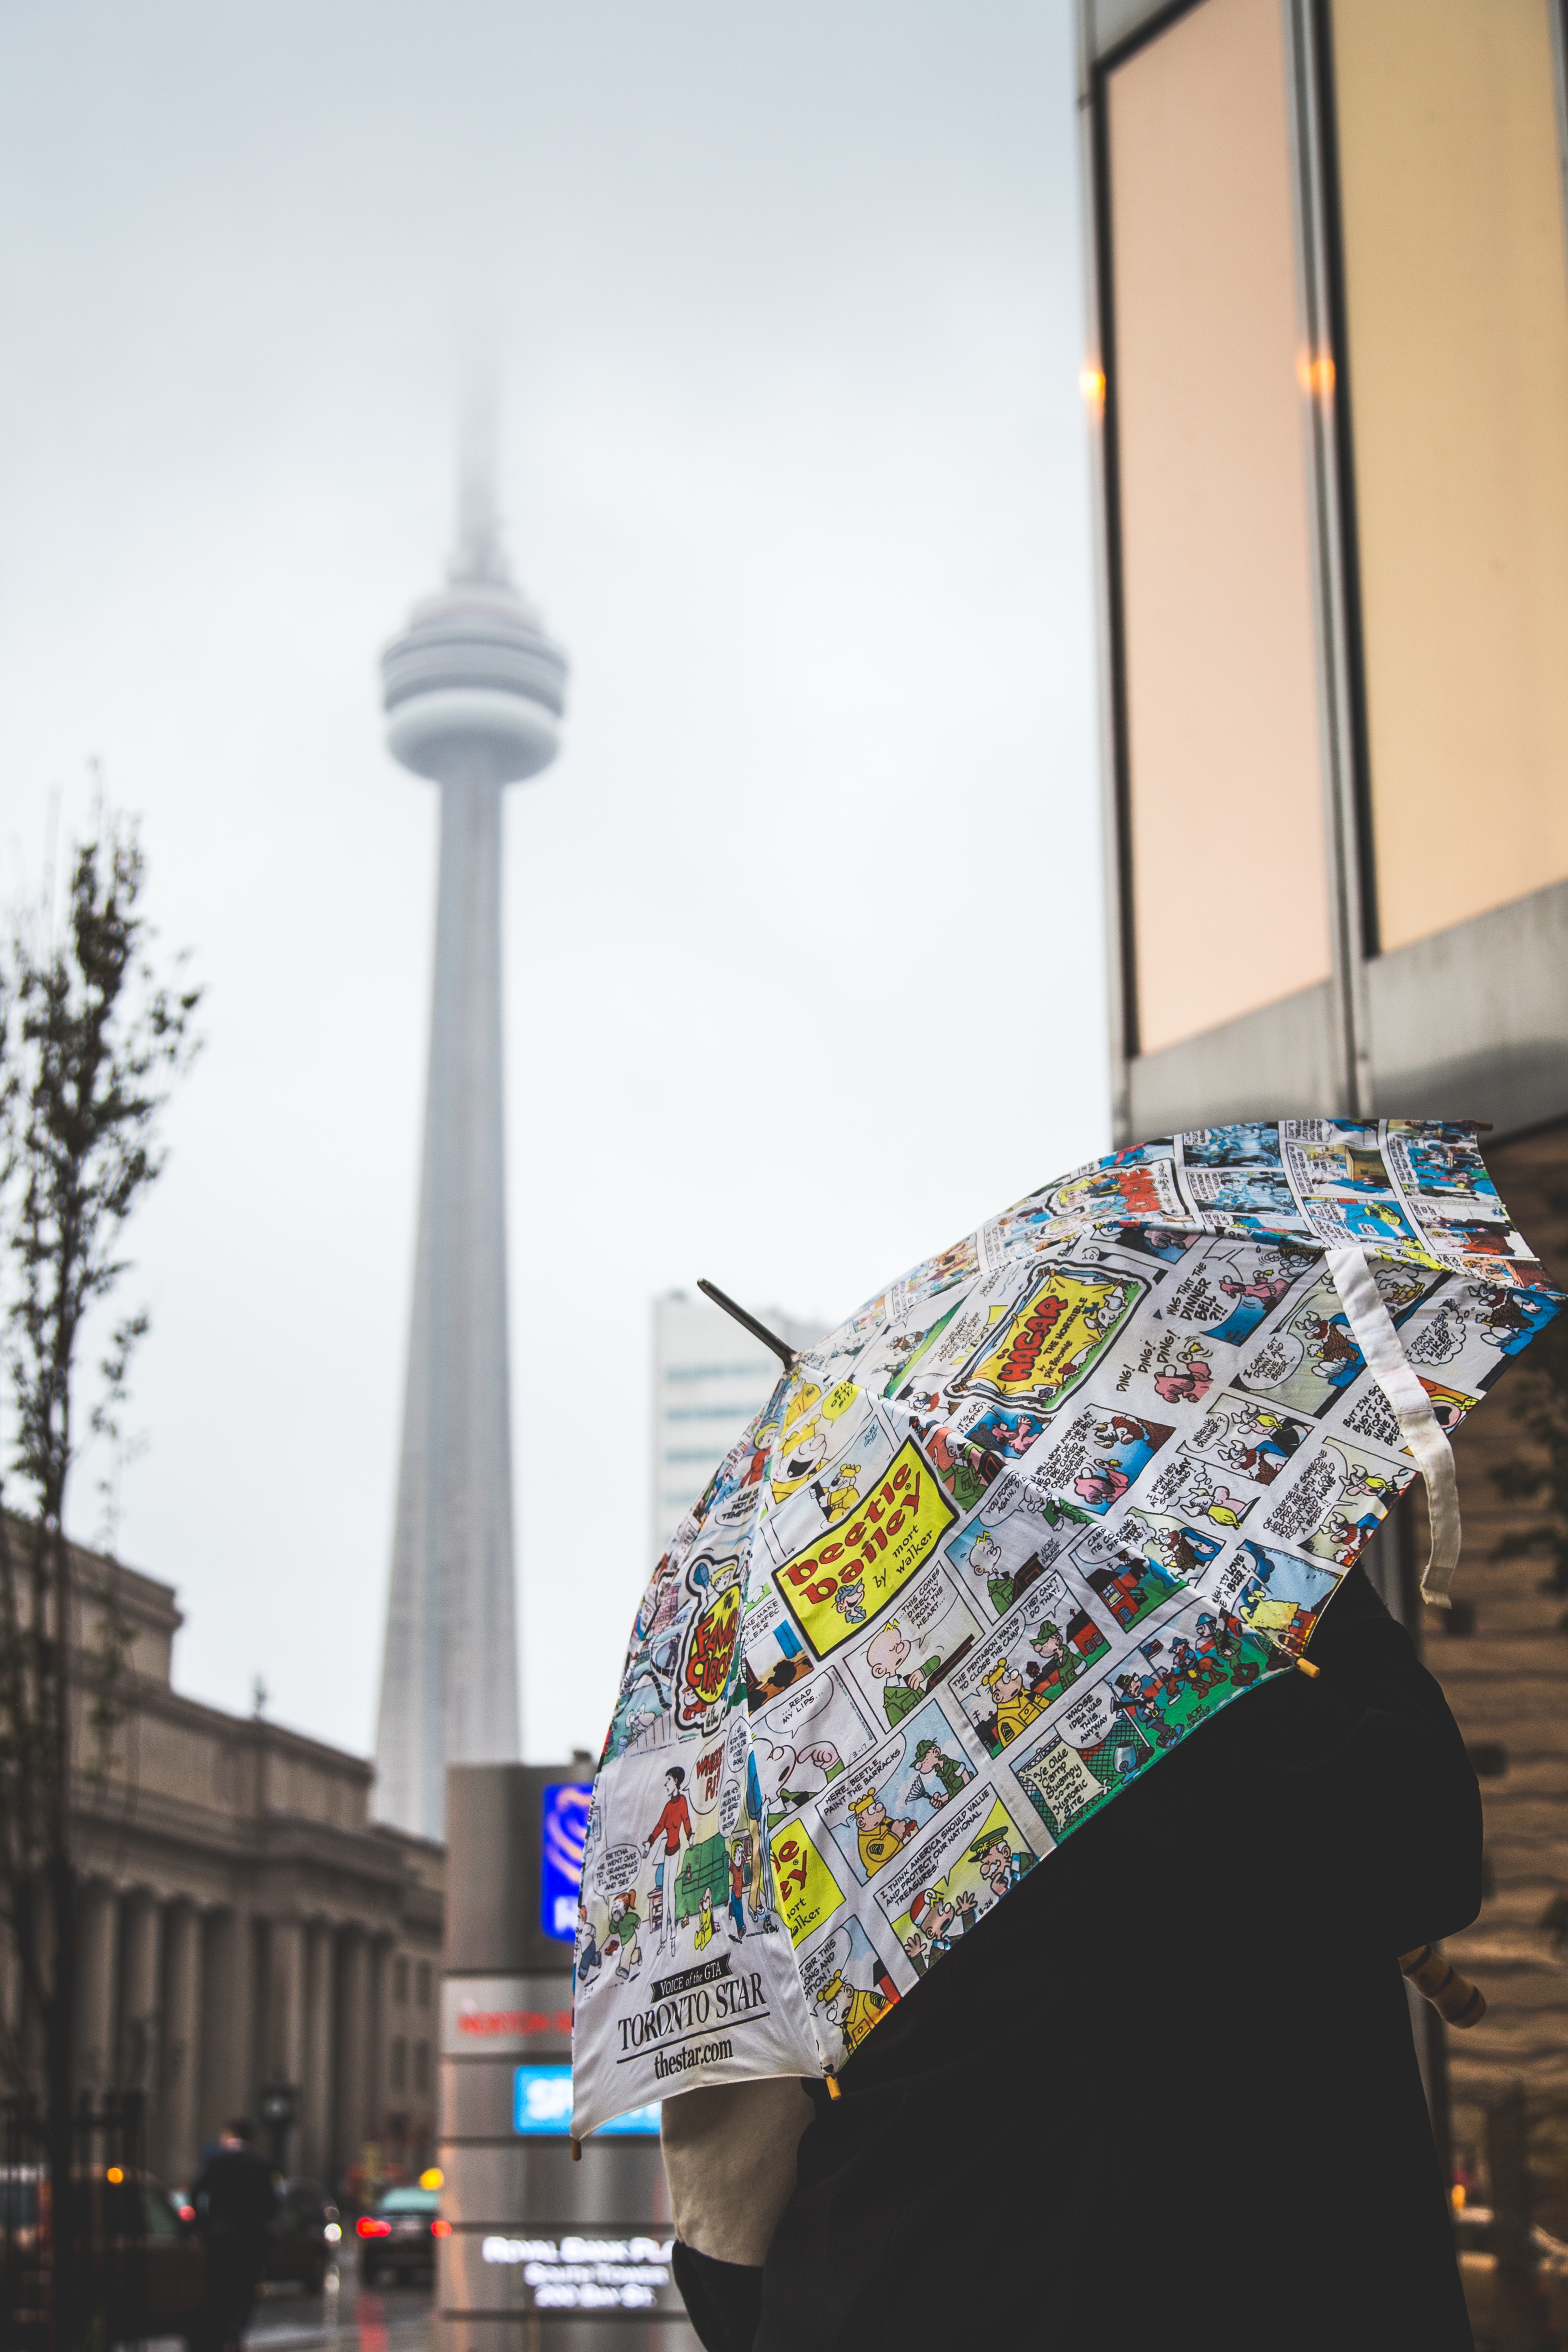
color, art